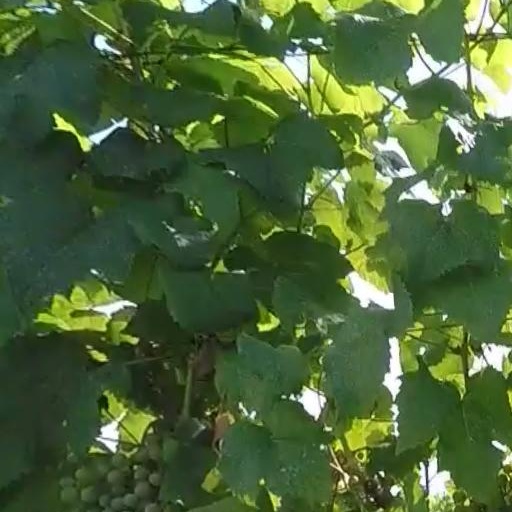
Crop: grape